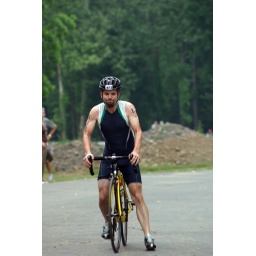
June 1st LR Sprint TRI with the swim in the ski lake and the bike and run on the NLR River trail